D. S. Senanayake

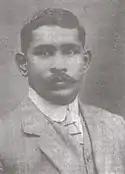
A young D. S. Senanayake

After completing schooling, he worked as a clerk in the Surveyor General's Department but left after a period of apprenticing. He joined his brother D. C. Senanayake in running his father's extensive business holdings. He worked as a planter, introducing the new commercial crop of rubber to the family plantations. He managed the Kahatagaha Graphite Mine, which was owned by his brother F. R. Senanayake wife's family. F. R. Senanayake had married the youngest daughter of Mudaliyar Don Charles Gemoris Attygalle. He was a member of the Low-Country Products Association and of the Orient Club. In 1914, he was appointed as a member of a government commission sent to Madagascar to study and report on their graphite mining industry.